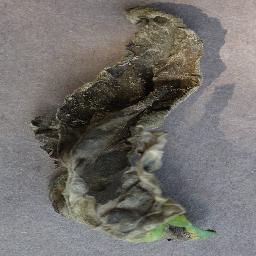
Label: Tomato___Early_blight